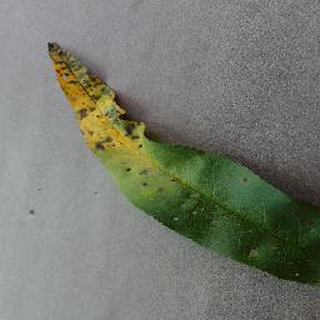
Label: peach_bacterial_spot